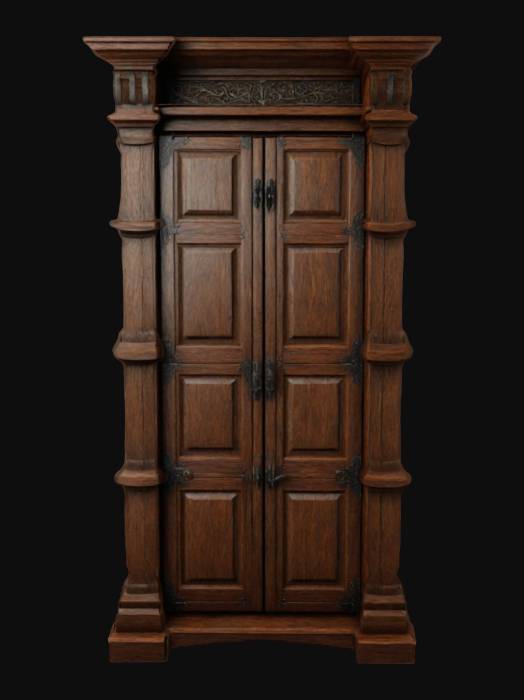
미적 점수 (1~10점): 8